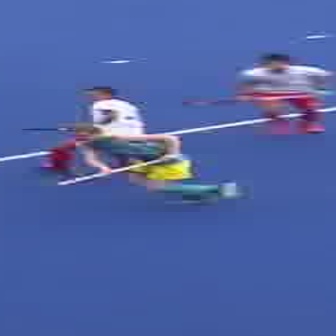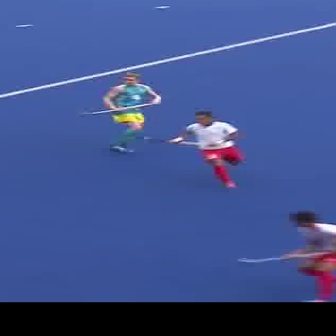
  Please identify the target specified by the bounding box [48,87,141,180] in the first image and locate it in the second image. Return the coordinates in [x_min,y_min,x_max,y_max] format.
Answer: [168,110,245,187]